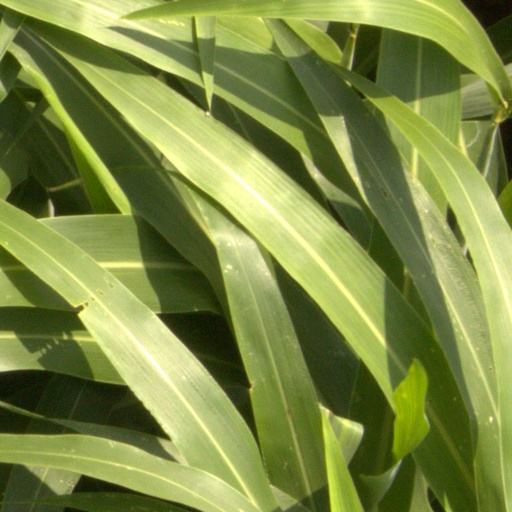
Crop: sorghum